Serbian Orthodox Seminary (Prizren)

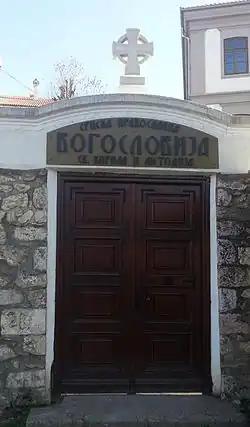
Entrance

The Serbian Orthodox Seminary of Saints Cyril and Methodius, known as the Prizren Seminary (Призренска Богословија/"Prizrenska Bogoslovija"), is a Serbian Orthodox theological school. The school has produced scholars and educators, though its main mission is to create clergymen. The seminary was the first cultural-educational and political center of the Serbs in Kosovo.